Bibrka

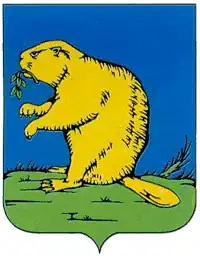
Coat of arms of Biborka in 1569

From 1353 to 1366, Dmytro Koryatovych of the Koryatovych dynasty, known in Russian chronicles as the voivode of Bobrok-Volynskyi, owned land on the banks of the river Biborka. These lands were dependent on the Grand Duke of Lithuania Liubartas, whom Dmytro Koryatovych served as a vassal. It is possible that he founded the Bobrok Castle on these lands, which later gave rise to the town of Biborka. Dmytro was married to Anna, the sister of the Grand Prince of Moscow, Dmitry Donskoy. It was after this marriage that the symbol of St. George the Dragon Slayer became the emblem of the Moscow princes and Moscow itself. The Volynian branch of the Russian princes descended from Dmytro Koryatovych.